Endoplasm

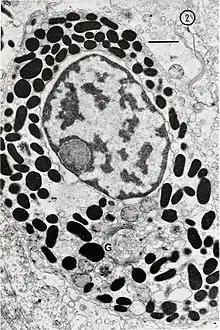
This is a perikaryon of a nerve cell, displayed here because of the obvious cytoplasmic granules. The granules, which appear almost black due to their high electron density, take up a large portion of the endoplasm. They are suspended in cytosol - the fluid component of the cytoplasm.

The term granule refers to a small particle within the endoplasm, typically the secretory vesicles. The granule is the defining characteristic of the endoplasm, as they are typically not present within the ectoplasm. These offshoots of the endomembrane system are enclosed by a phospholipid bilayer and can fuse with other organelles as well as the plasma membrane. Their membrane is only semipermeable and allows them to house substances that could be harmful to the cell if they were allowed to flow freely within the cytosol. These granules give the cell a large amount of regulation and control over the wide variety of metabolic activities that take place within the endoplasm. There are many different types, characterized by the substance that the vesicle contains. These granules/vesicles can contain enzymes, neurotransmitters, hormones, and waste. Typically the contents are destined for another cell/tissue. These vesicles act as a form of storage and release their contents when needed, often prompted by a signaling pathway. Once signaled to move, the vesicles can travel along aspects of the cytoskeleton via motor proteins to reach their final destination.